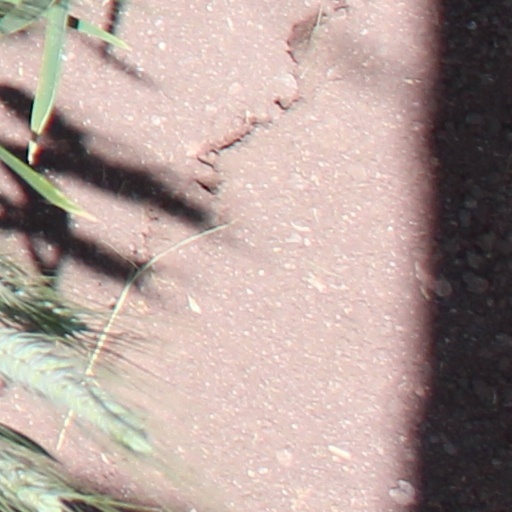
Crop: wheat